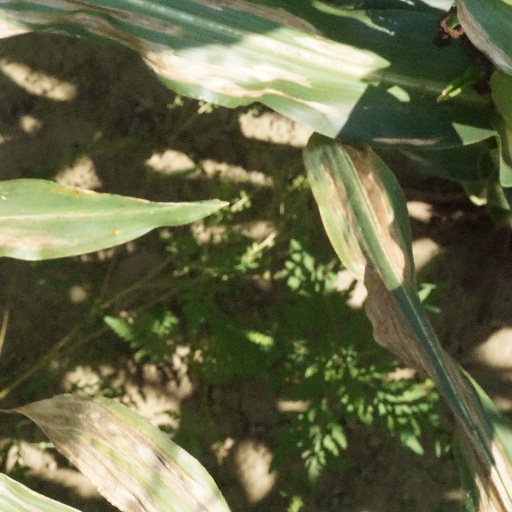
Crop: maize; corn